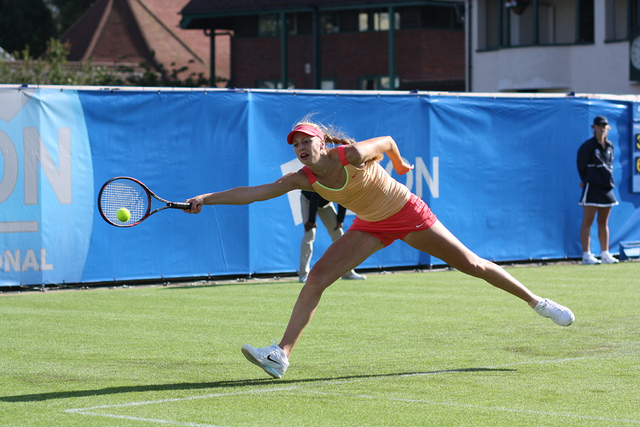
một người phụ nữ đang bay người để đỡ quả bóng tennis